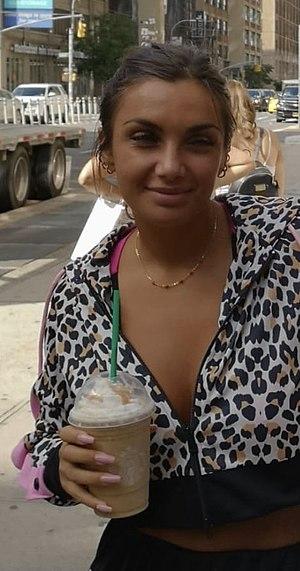
The Voice of Italy est une émission de télévision italienne de télé-crochet musical diffusée sur Rai 2 depuis le 7 mars 2013. Six saisons ont déjà été diffusées.